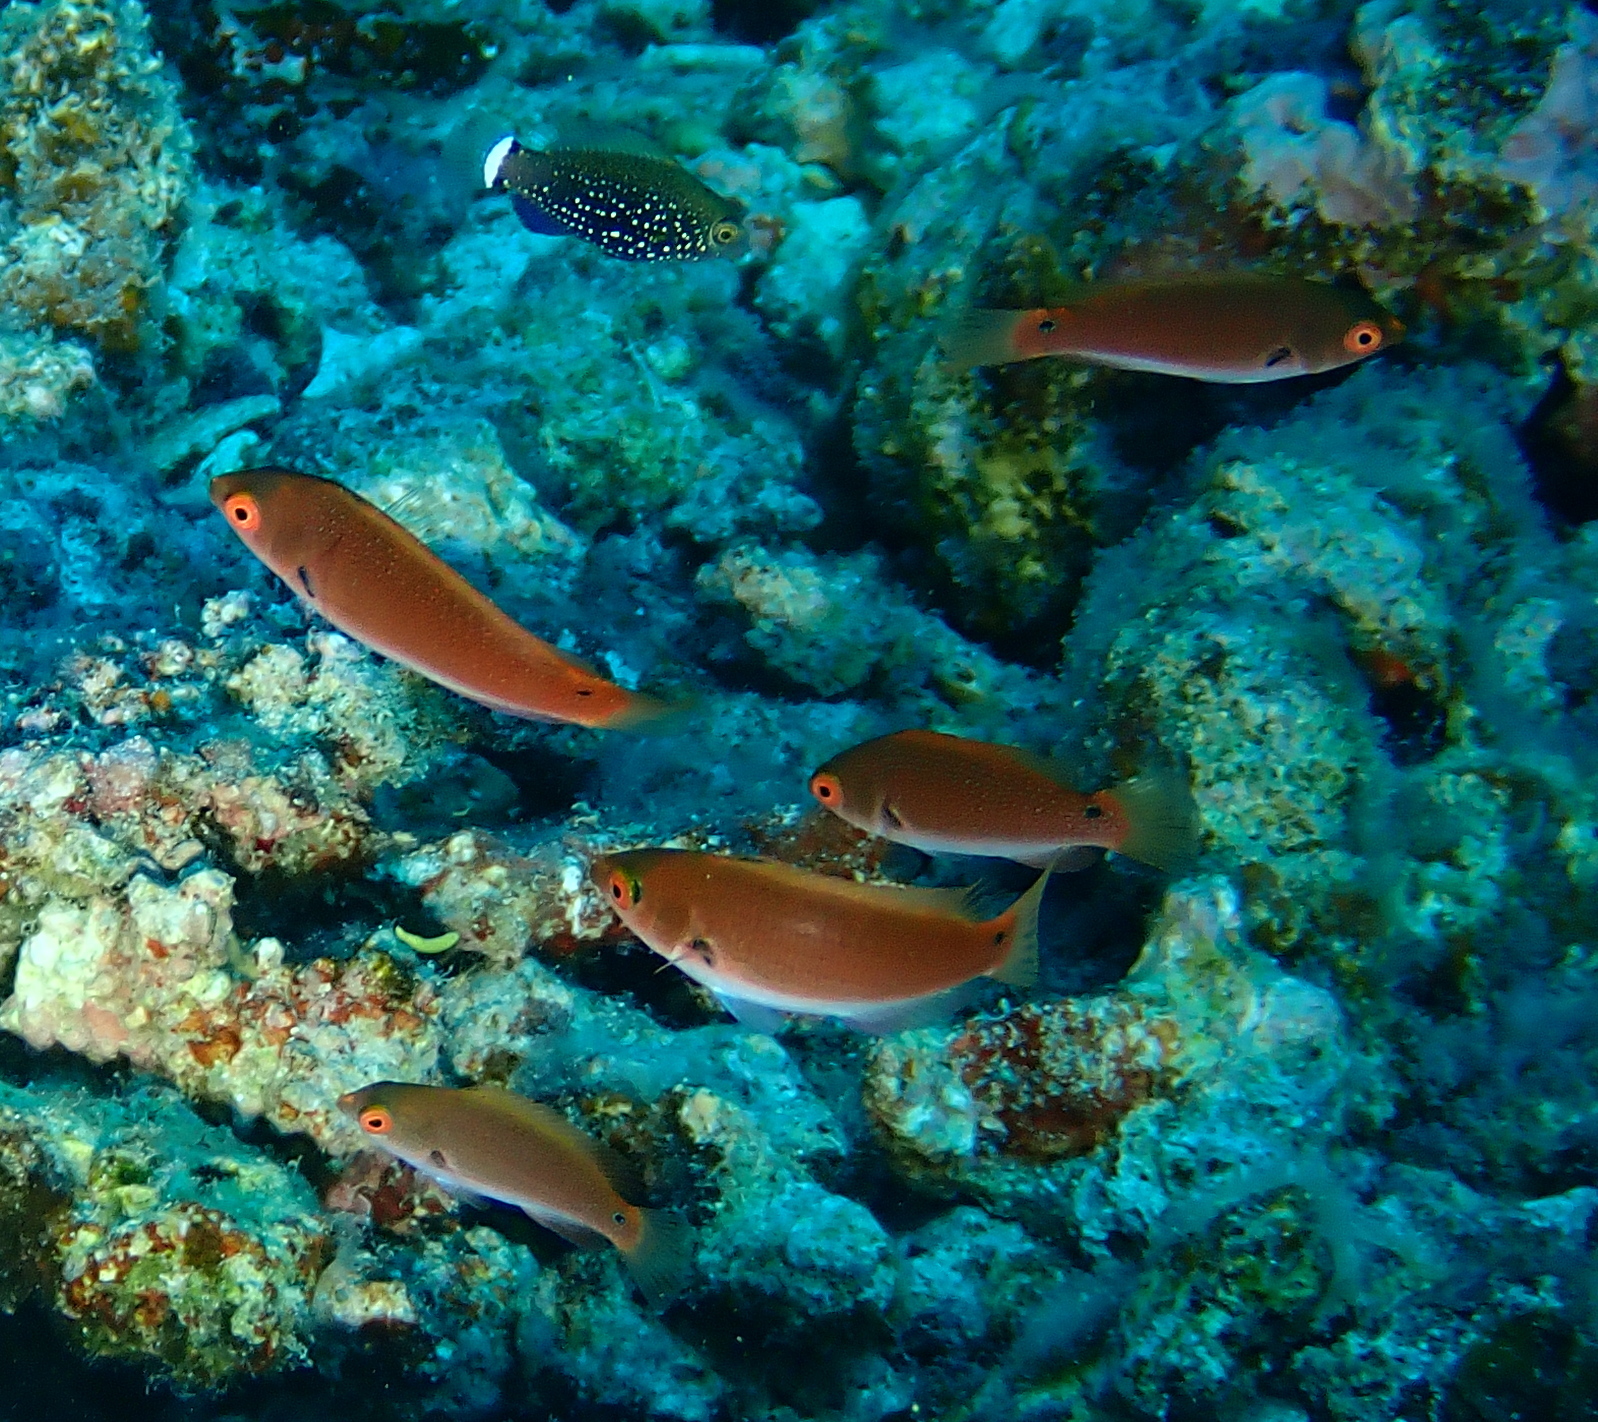
fish (species not among the labelled classes)